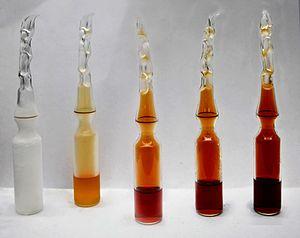
Le peroxyde d'azote, ou tétraoxyde de diazote, est un composé chimique de formule N₂O₄. C'est un liquide incolore à jaune brun selon la concentration de dioxyde d'azote NO₂ qu'il contient : N₂O₄ est en équilibre avec NO₂, dont il constitue en fait un dimère. C'est un oxydant très puissant, corrosif et toxique. Appelé également NTO en astronautique, le peroxyde d'azote est un comburant très employé notamment avec l'hydrazine et ses dérivés pour former des propergols liquides stockables hypergoliques.